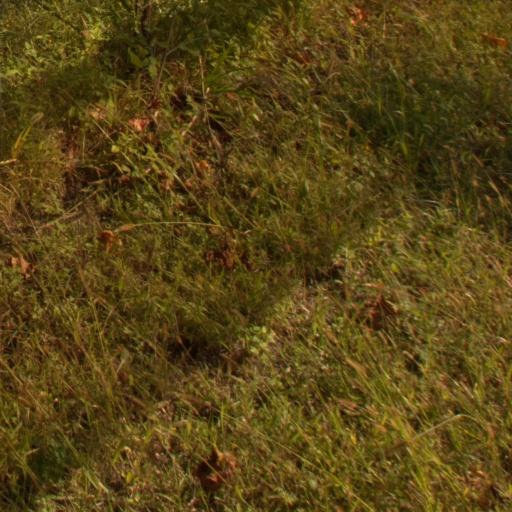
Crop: grape